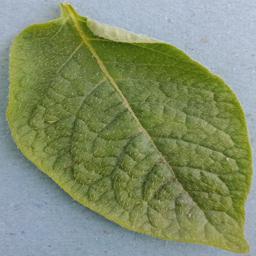
Label: Potato___Healthy